Football in the United Kingdom

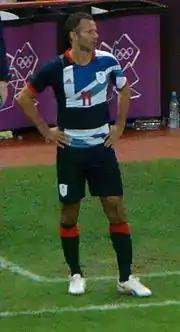
Wales's Ryan Giggs is the most recent player to captain the Olympic team.

In the early years, the Olympic football competition was contested between amateur sides, and the British Olympic Committee agreed to let the England amateur team represent the entire UK. More recently the Olympic competition has been played by under-23s teams and Great Britain has not normally been represented. This is because qualification is based on the UEFA Under-21 championship, which means it is impossible for Great Britain to qualify as the national teams participate separately in that competition. There have been instances where an individual nation would have qualified, but a lower ranked nation has taken its place instead.